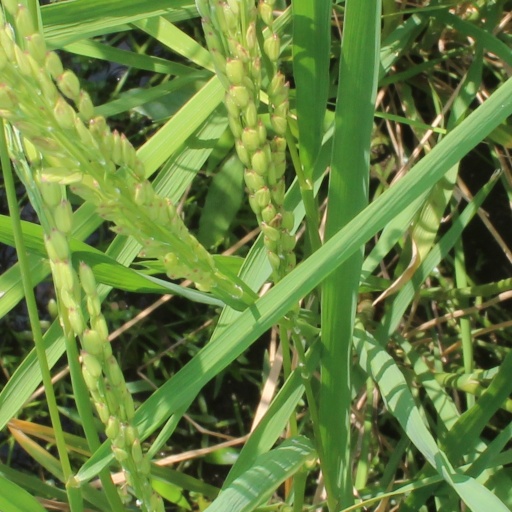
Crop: rice